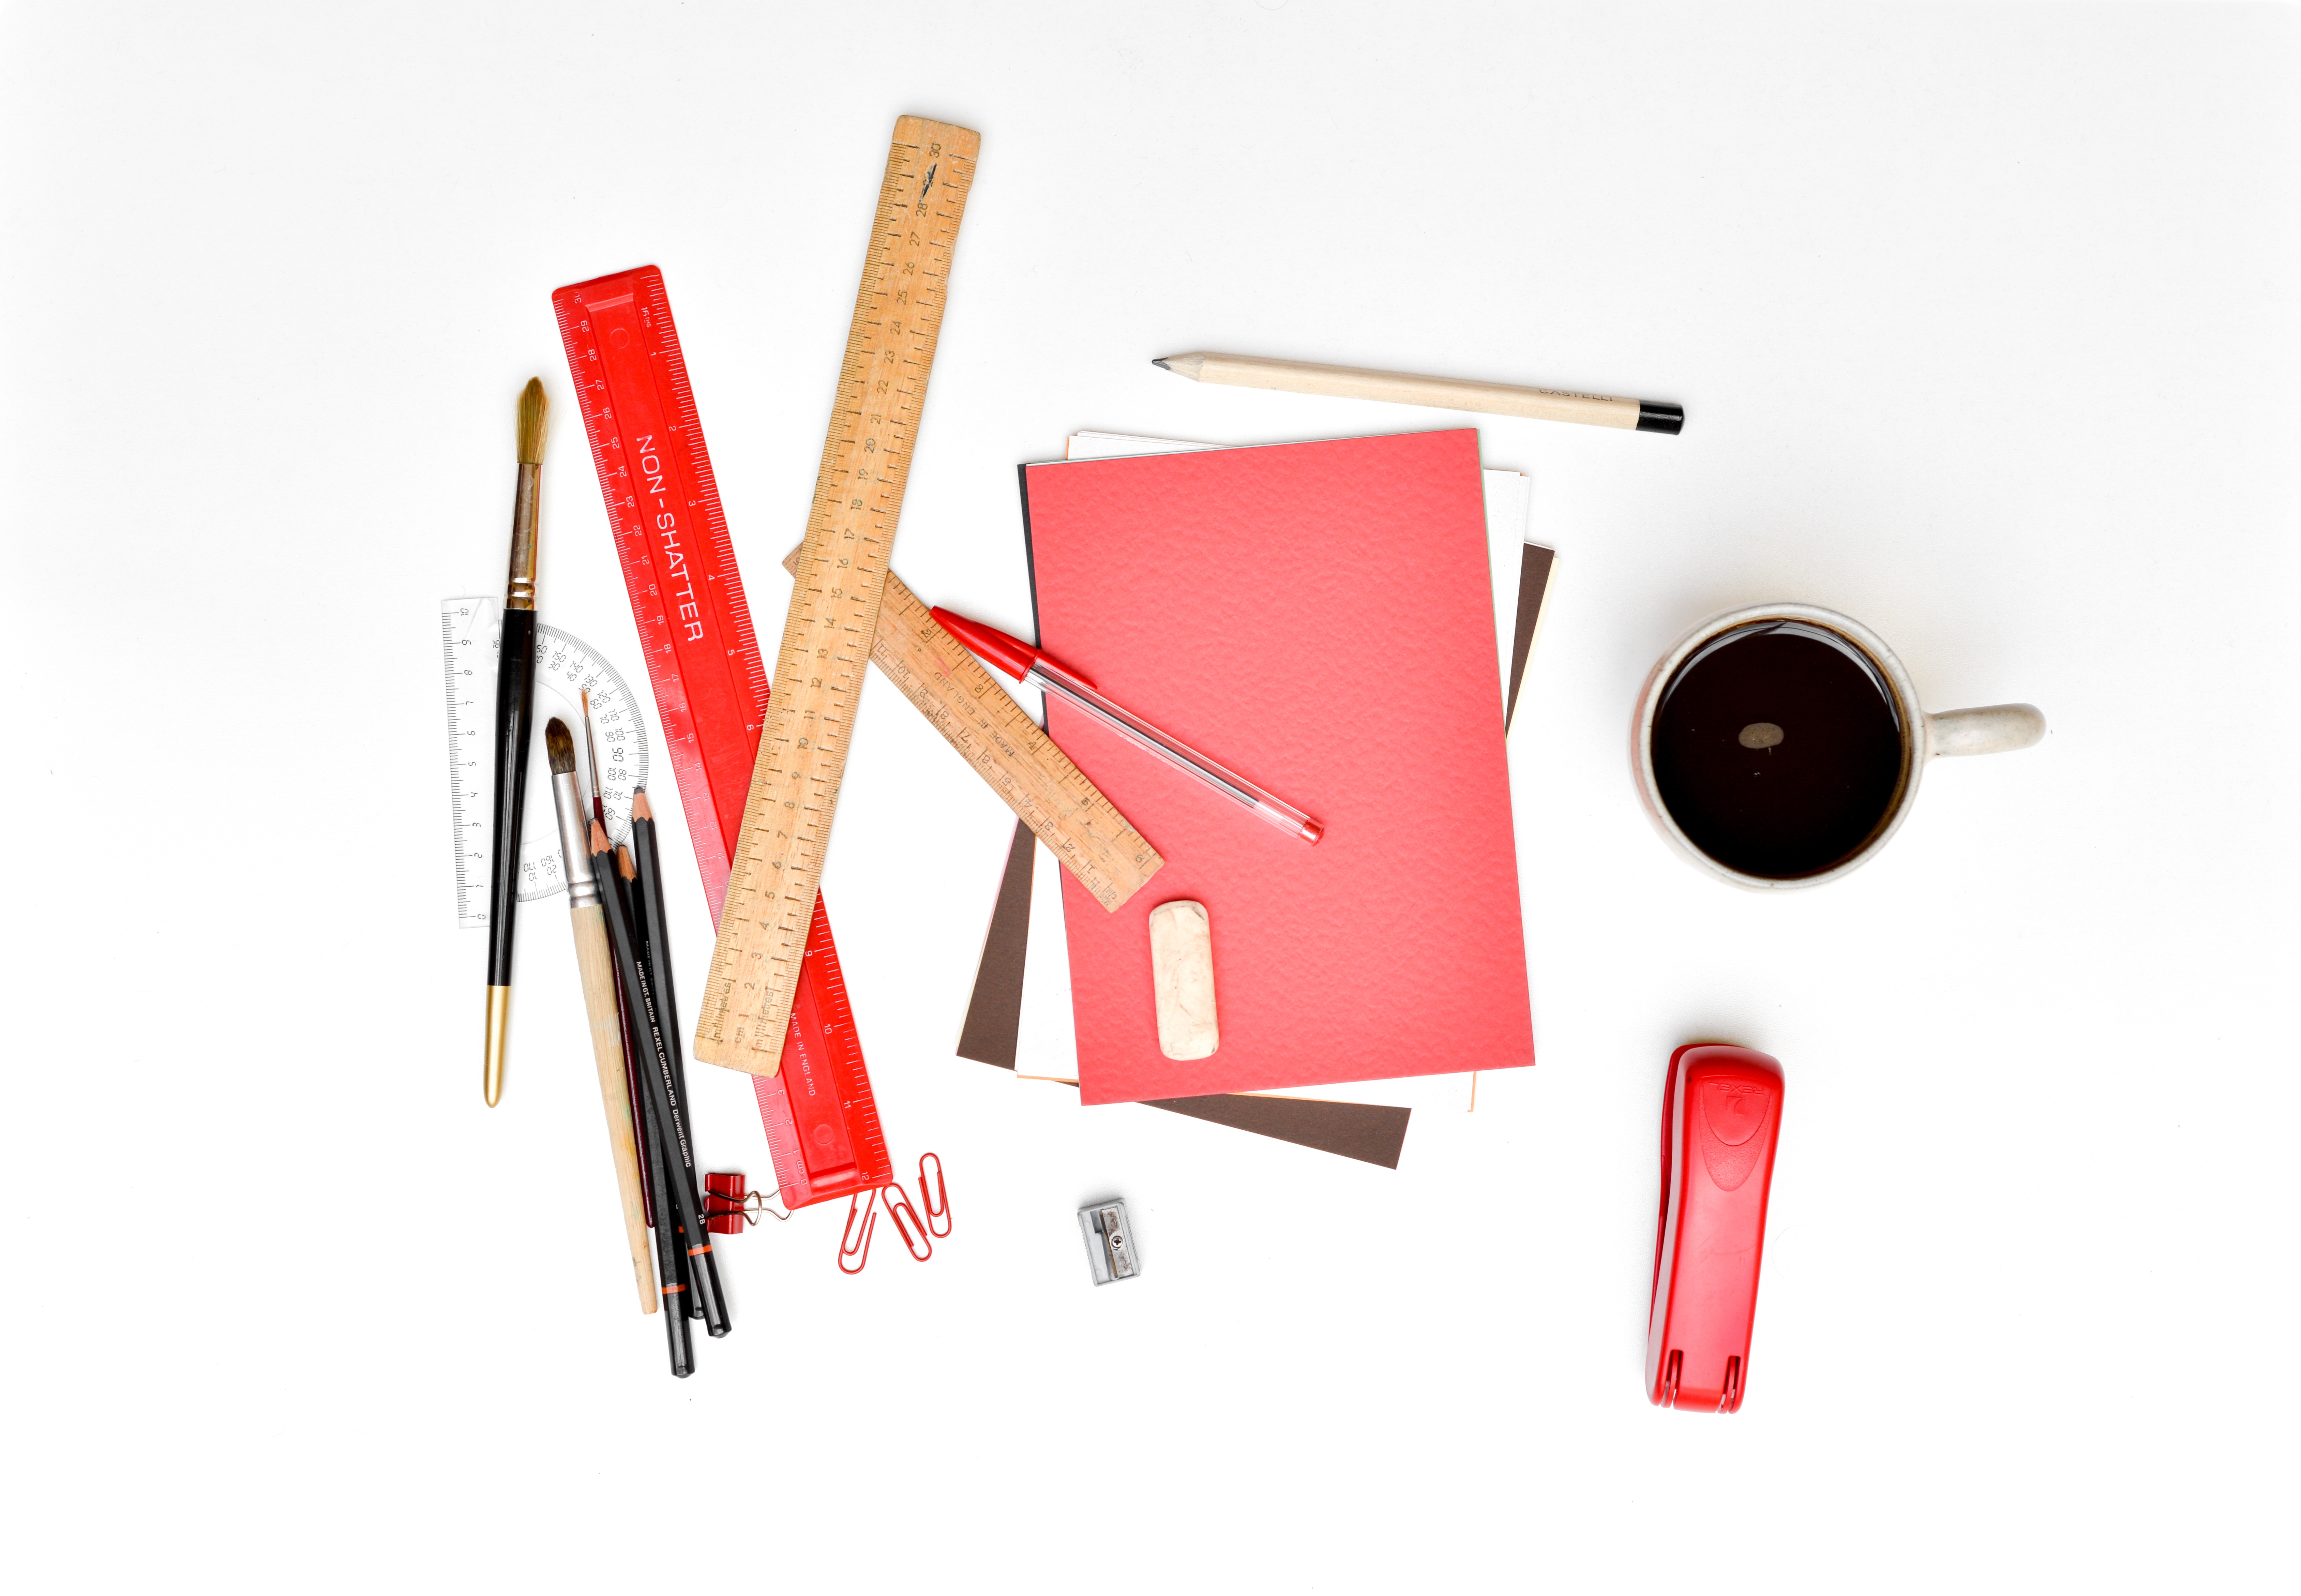
desk, work, coffee, red, office, paper, brand, product, messy, illustration, pens, stationery, school, supplies, workplace, sharpener, clips, stapler, rulers